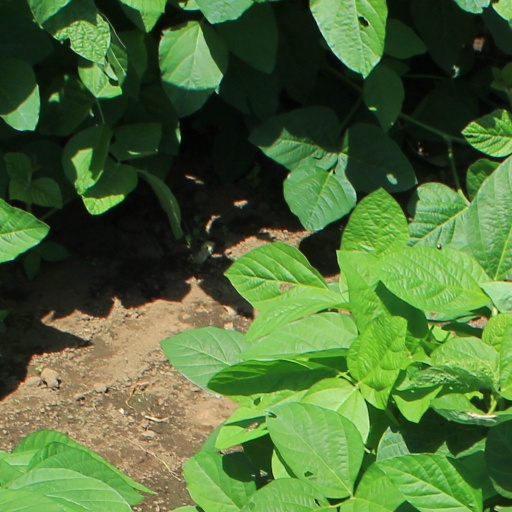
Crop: soybean